Weather of 2010

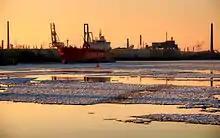
Port of Hamburg, Germany, on January 6

The synoptic situation in northern Europe settled to a steady northeast wind which brought snow showers and belts of snow.